Dolan's Cadillac (film)

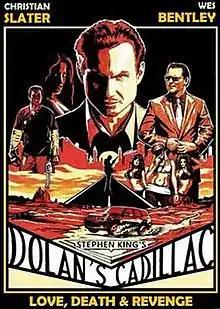

Dolan's Cadillac is a 2009 Canadian crime film starring Wes Bentley, Christian Slater and Emmanuelle Vaugier. It is based on a novella of the same name by Stephen King.